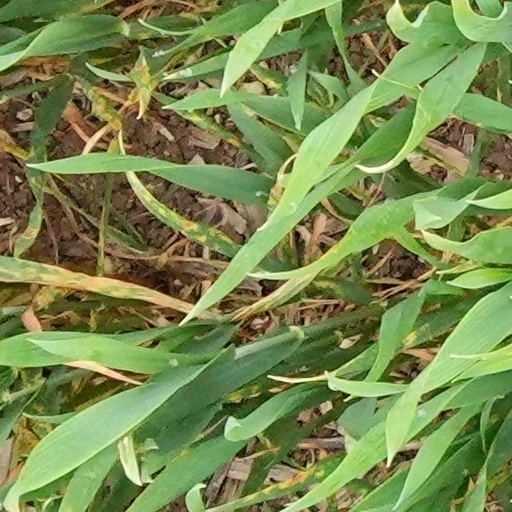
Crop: wheat